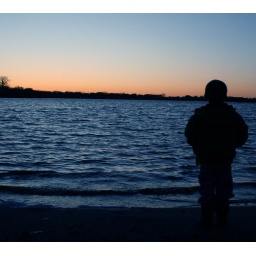
This is my son standing by the lake. I played with the color variations to get the water blue.